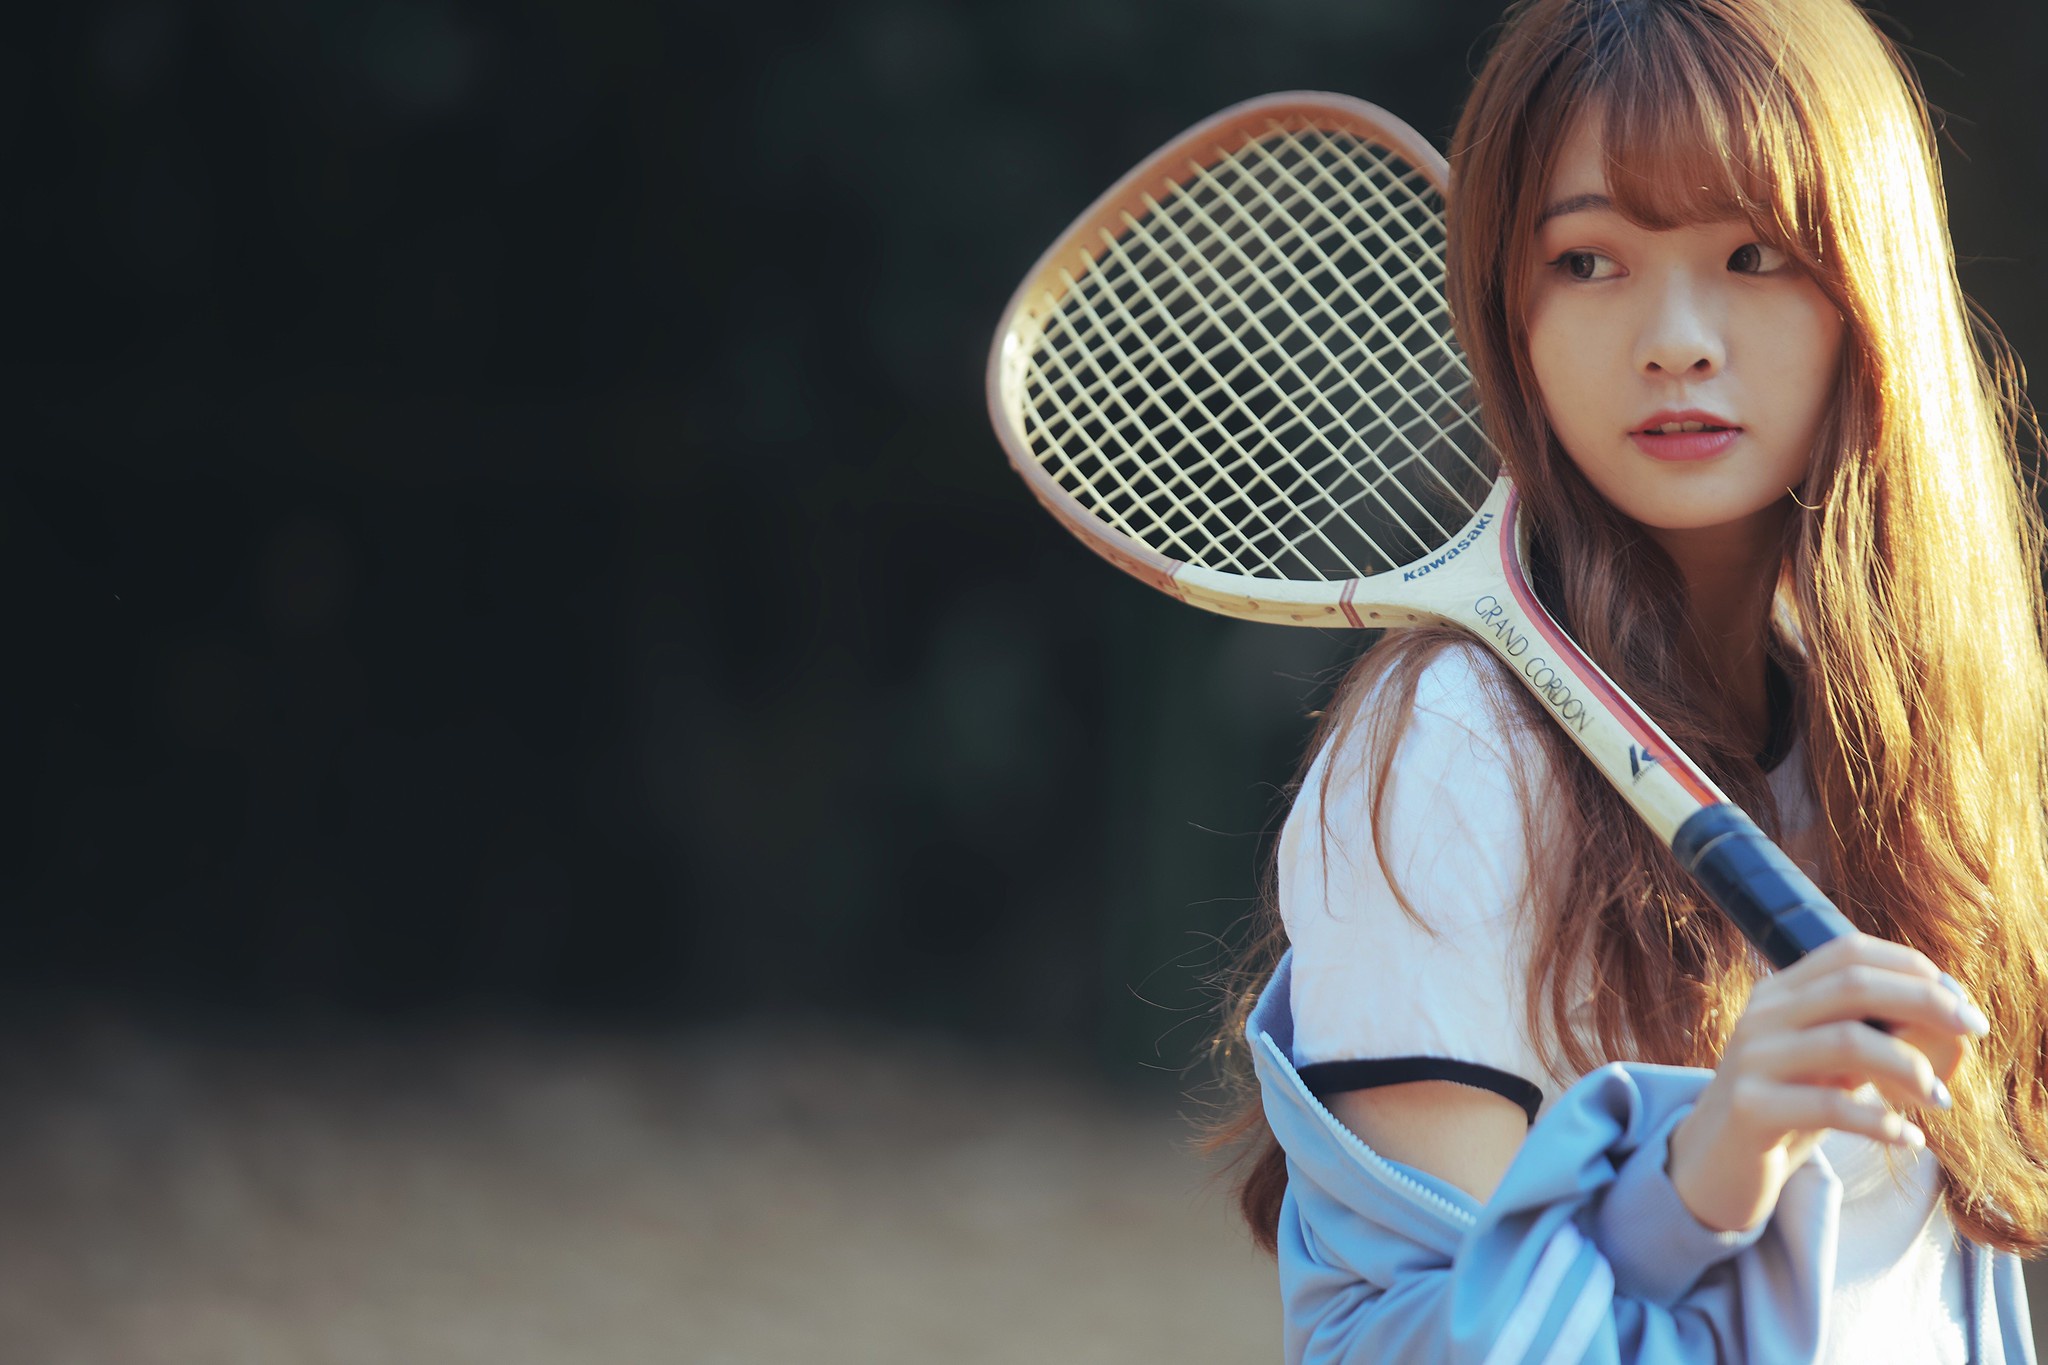
girl, girls, woman, model, person, photo, wallpaper, hand, sports equipment, flash photography, racket, strings, dress, racquet sport, happy, Racketlon, leisure, elbow, fun, electric blue, tennis racket accessory, tennis racket, audio equipment, fashion accessory, mechanical fan, Tennis Equipment, tennis player, child, sitting, portrait photography, jewellery, net, competition event, photo shoot, sports, musician, eyewear